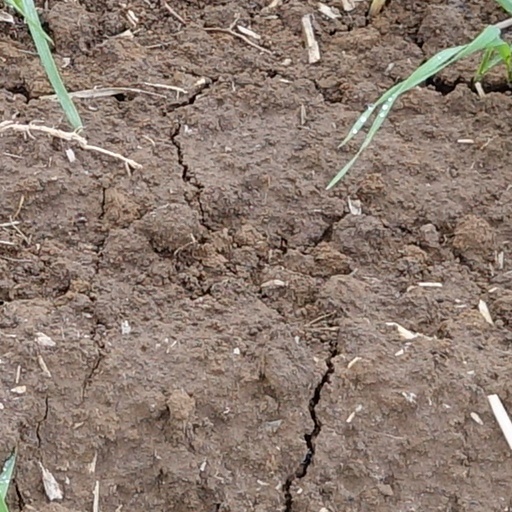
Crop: wheat